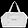
Label: Bag